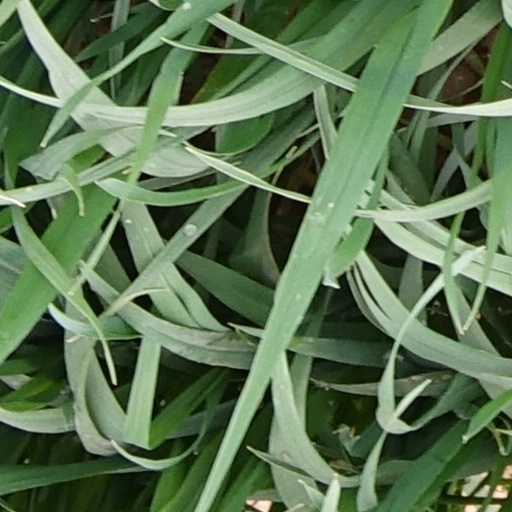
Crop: wheat